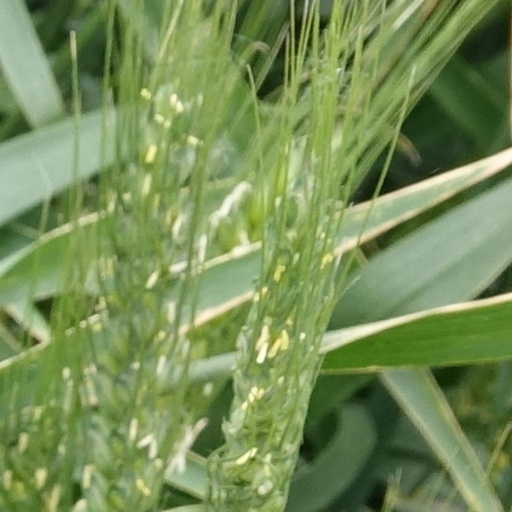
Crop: wheat